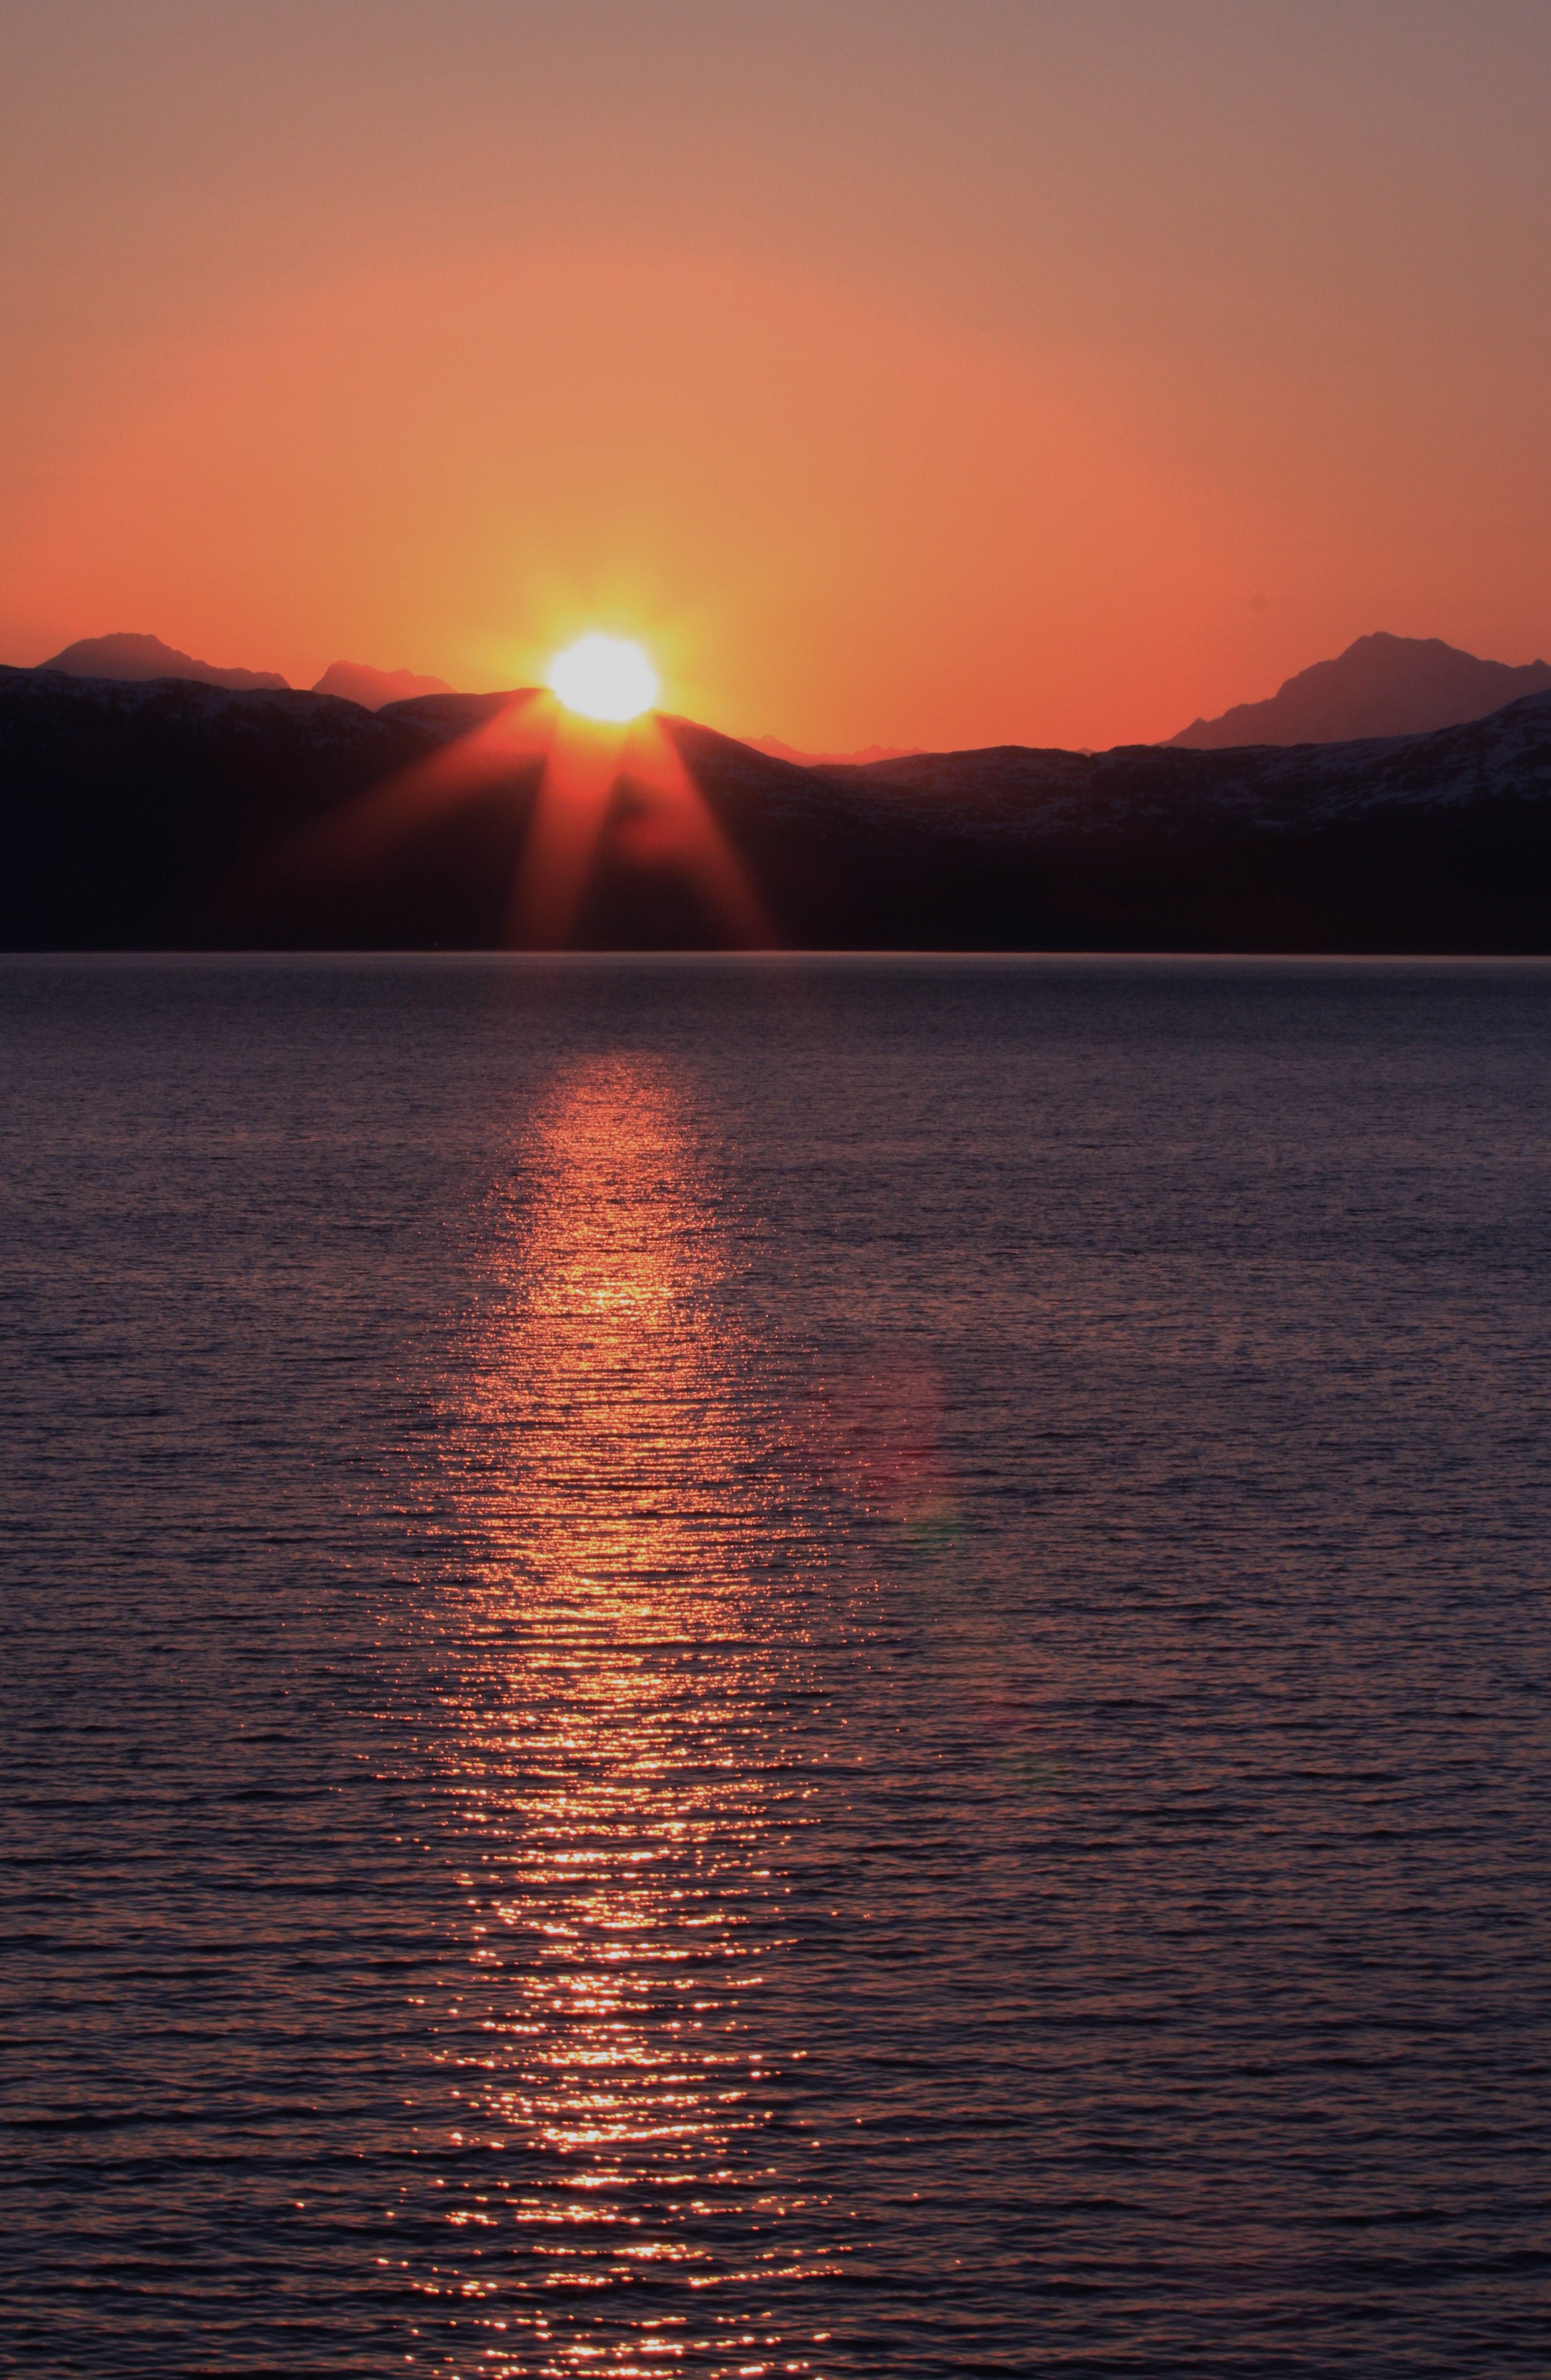
landscape, sea, water, nature, outdoor, ocean, horizon, wilderness, sun, sunrise, sunset, sunlight, morning, lake, dawn, land, dusk, wild, environment, evening, reflection, tranquil, scenic, natural, scenery, mountains, alaska, loch, afterglow